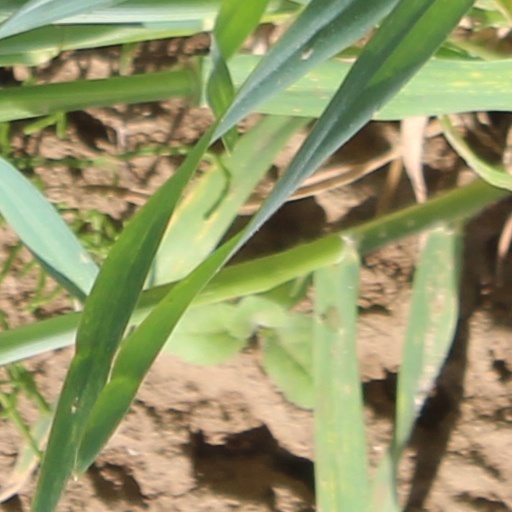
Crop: wheat